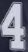
Number: 4